Eliya Abuna

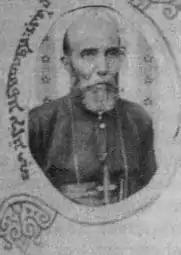
Eliya Abuna, ca. 1920

Mar Eliya Abuna of Alqosh (1862–1955 in Kirkuk) was a bishop of the Assyrian Church of the East and Chaldean Catholic Church.